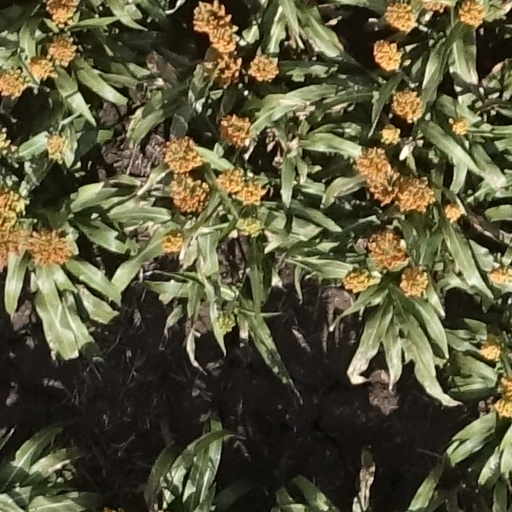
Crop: sorghum